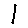
Label: 1